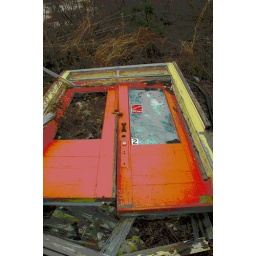
The little red sign on the door reads come in we're open